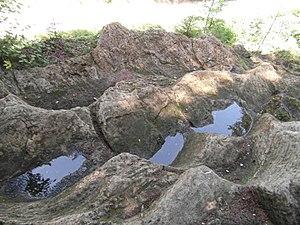
Carrière de meules des écouges en aout 2017
La Chartreuse Notre-Dame des Écouges, en latin : Domus Excubiarium, ou Notre-Dame-des-Surveillants est un ancien monastère de l'ordre des Chartreux qui a été fondé en 1116 en Dauphiné de Viennois, aujourd'hui en Isère, dans le massif du Vercors, sur le territoire de la commune de Saint-Gervais.